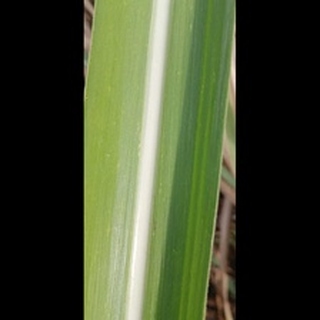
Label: healthy_sugarcane